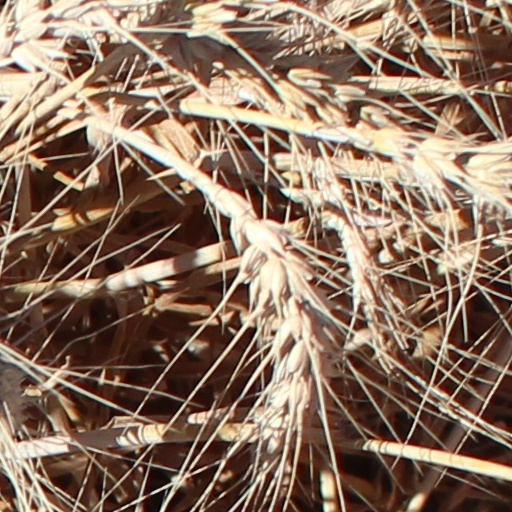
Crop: wheat